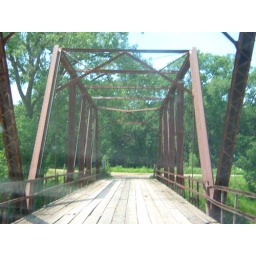
favorite bridge over little blue